Il mostro di Frankenstein

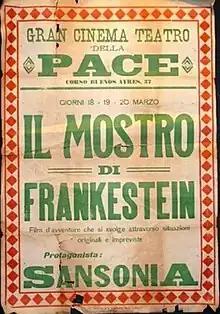

Il mostro di Frankenstein is a 1921 Italian silent film directed by Eugenio Testa. The film features actor Luciano Albertini as Baron von Frankenstein and Umberto Guarracino as The Monster. Albertini was known for his strong-man films at the time, particularly the "Sansone" film series. The film is a lost film, with only a photo, some promotional materials, and a single published review left to give insight to what the film was.